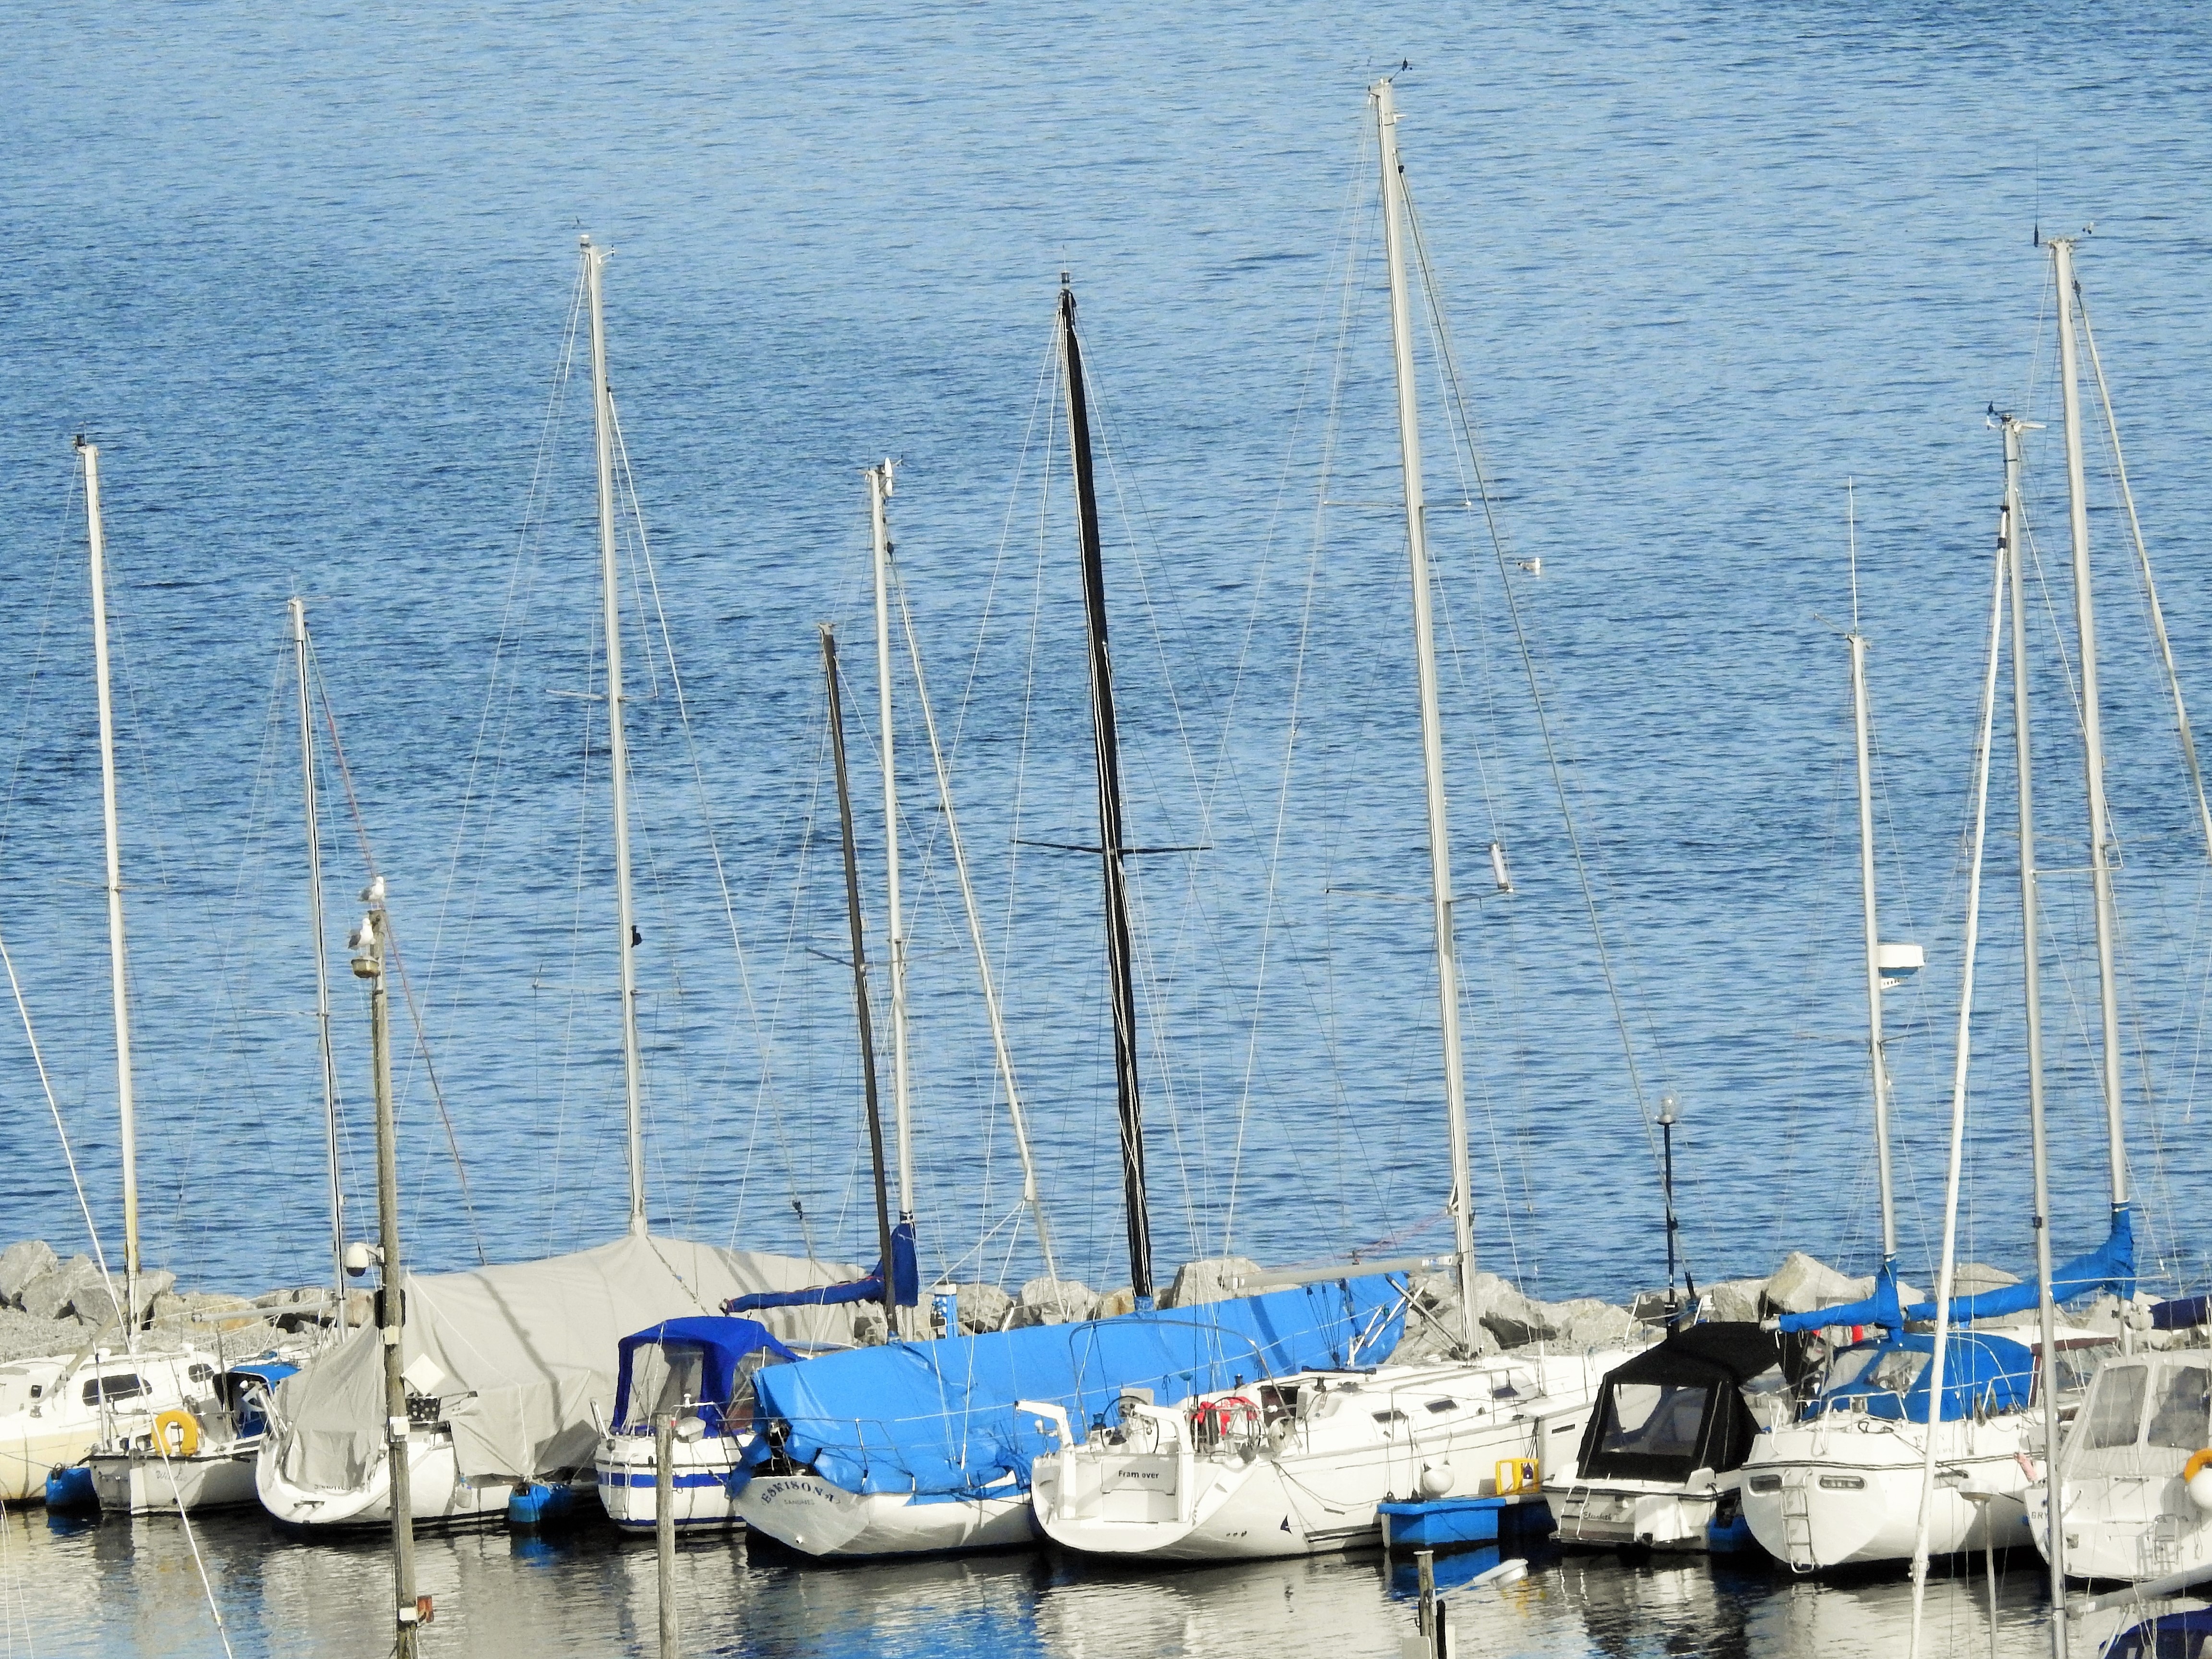
sea, ocean, dock, boat, vehicle, mast, sailing, yacht, harbor, fjord, marina, port, sailboat, sail boat, boats, sail, marine, watercraft, sailor, yachting, regatta, gandsfjorden, sandnes